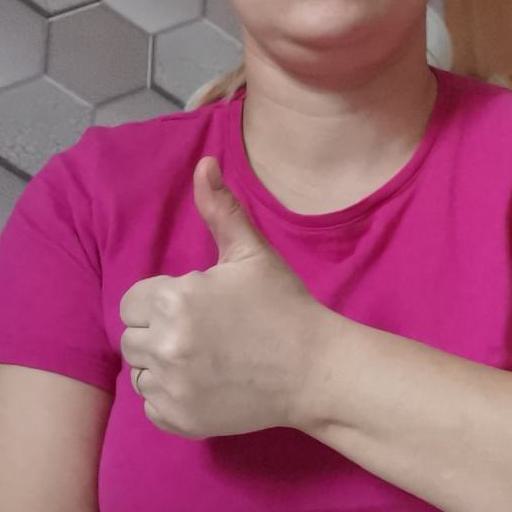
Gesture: like